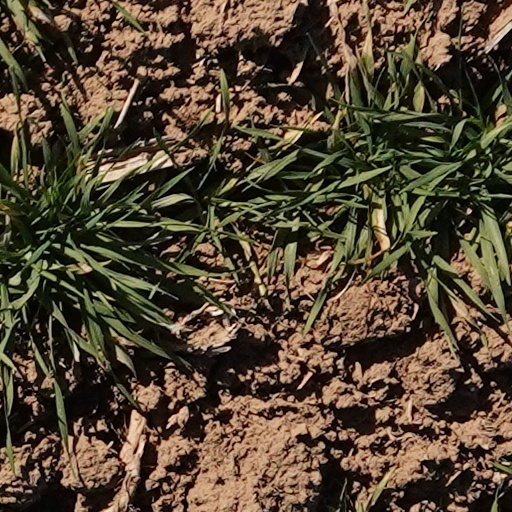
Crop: wheat